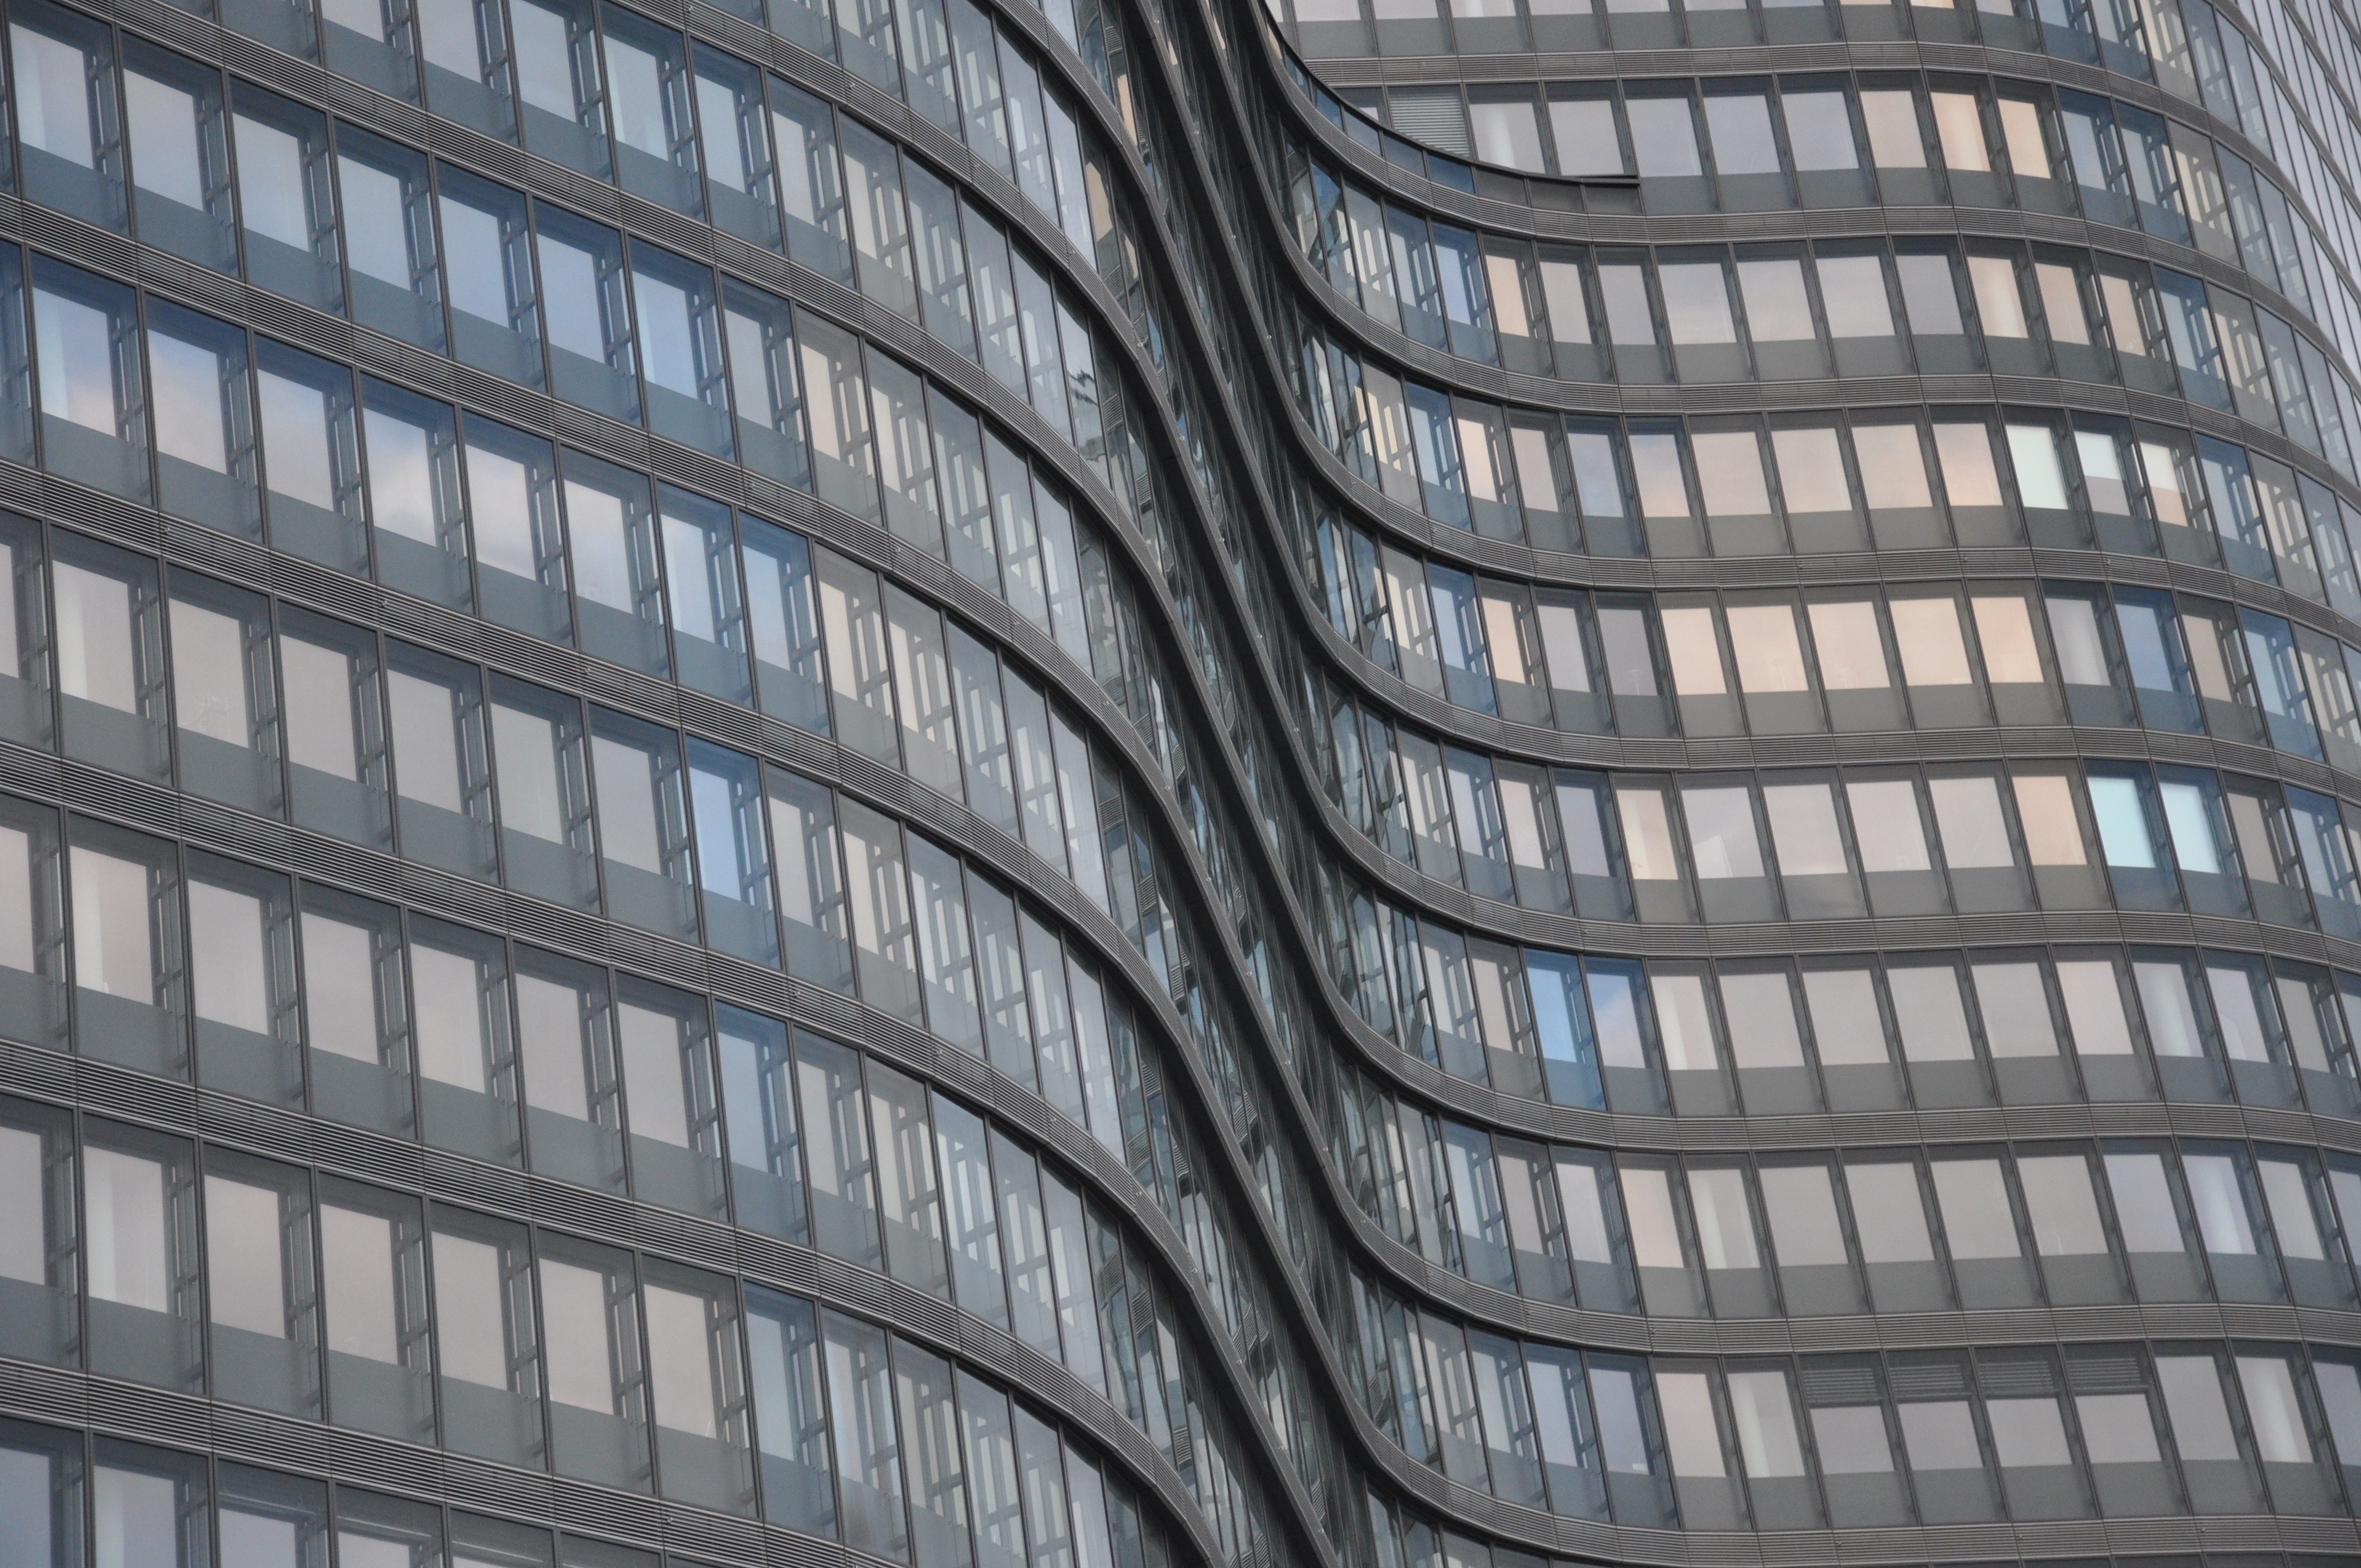
architecture, building, city, home, skyscraper, line, tower, landmark, facade, tower block, symmetry, condominium, window covering